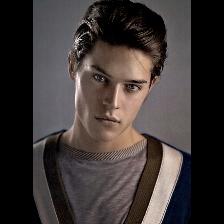
Label: Human